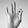
ASL letter: F